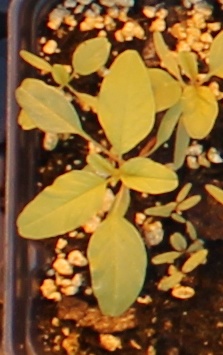
Label: Palmer Amaranth